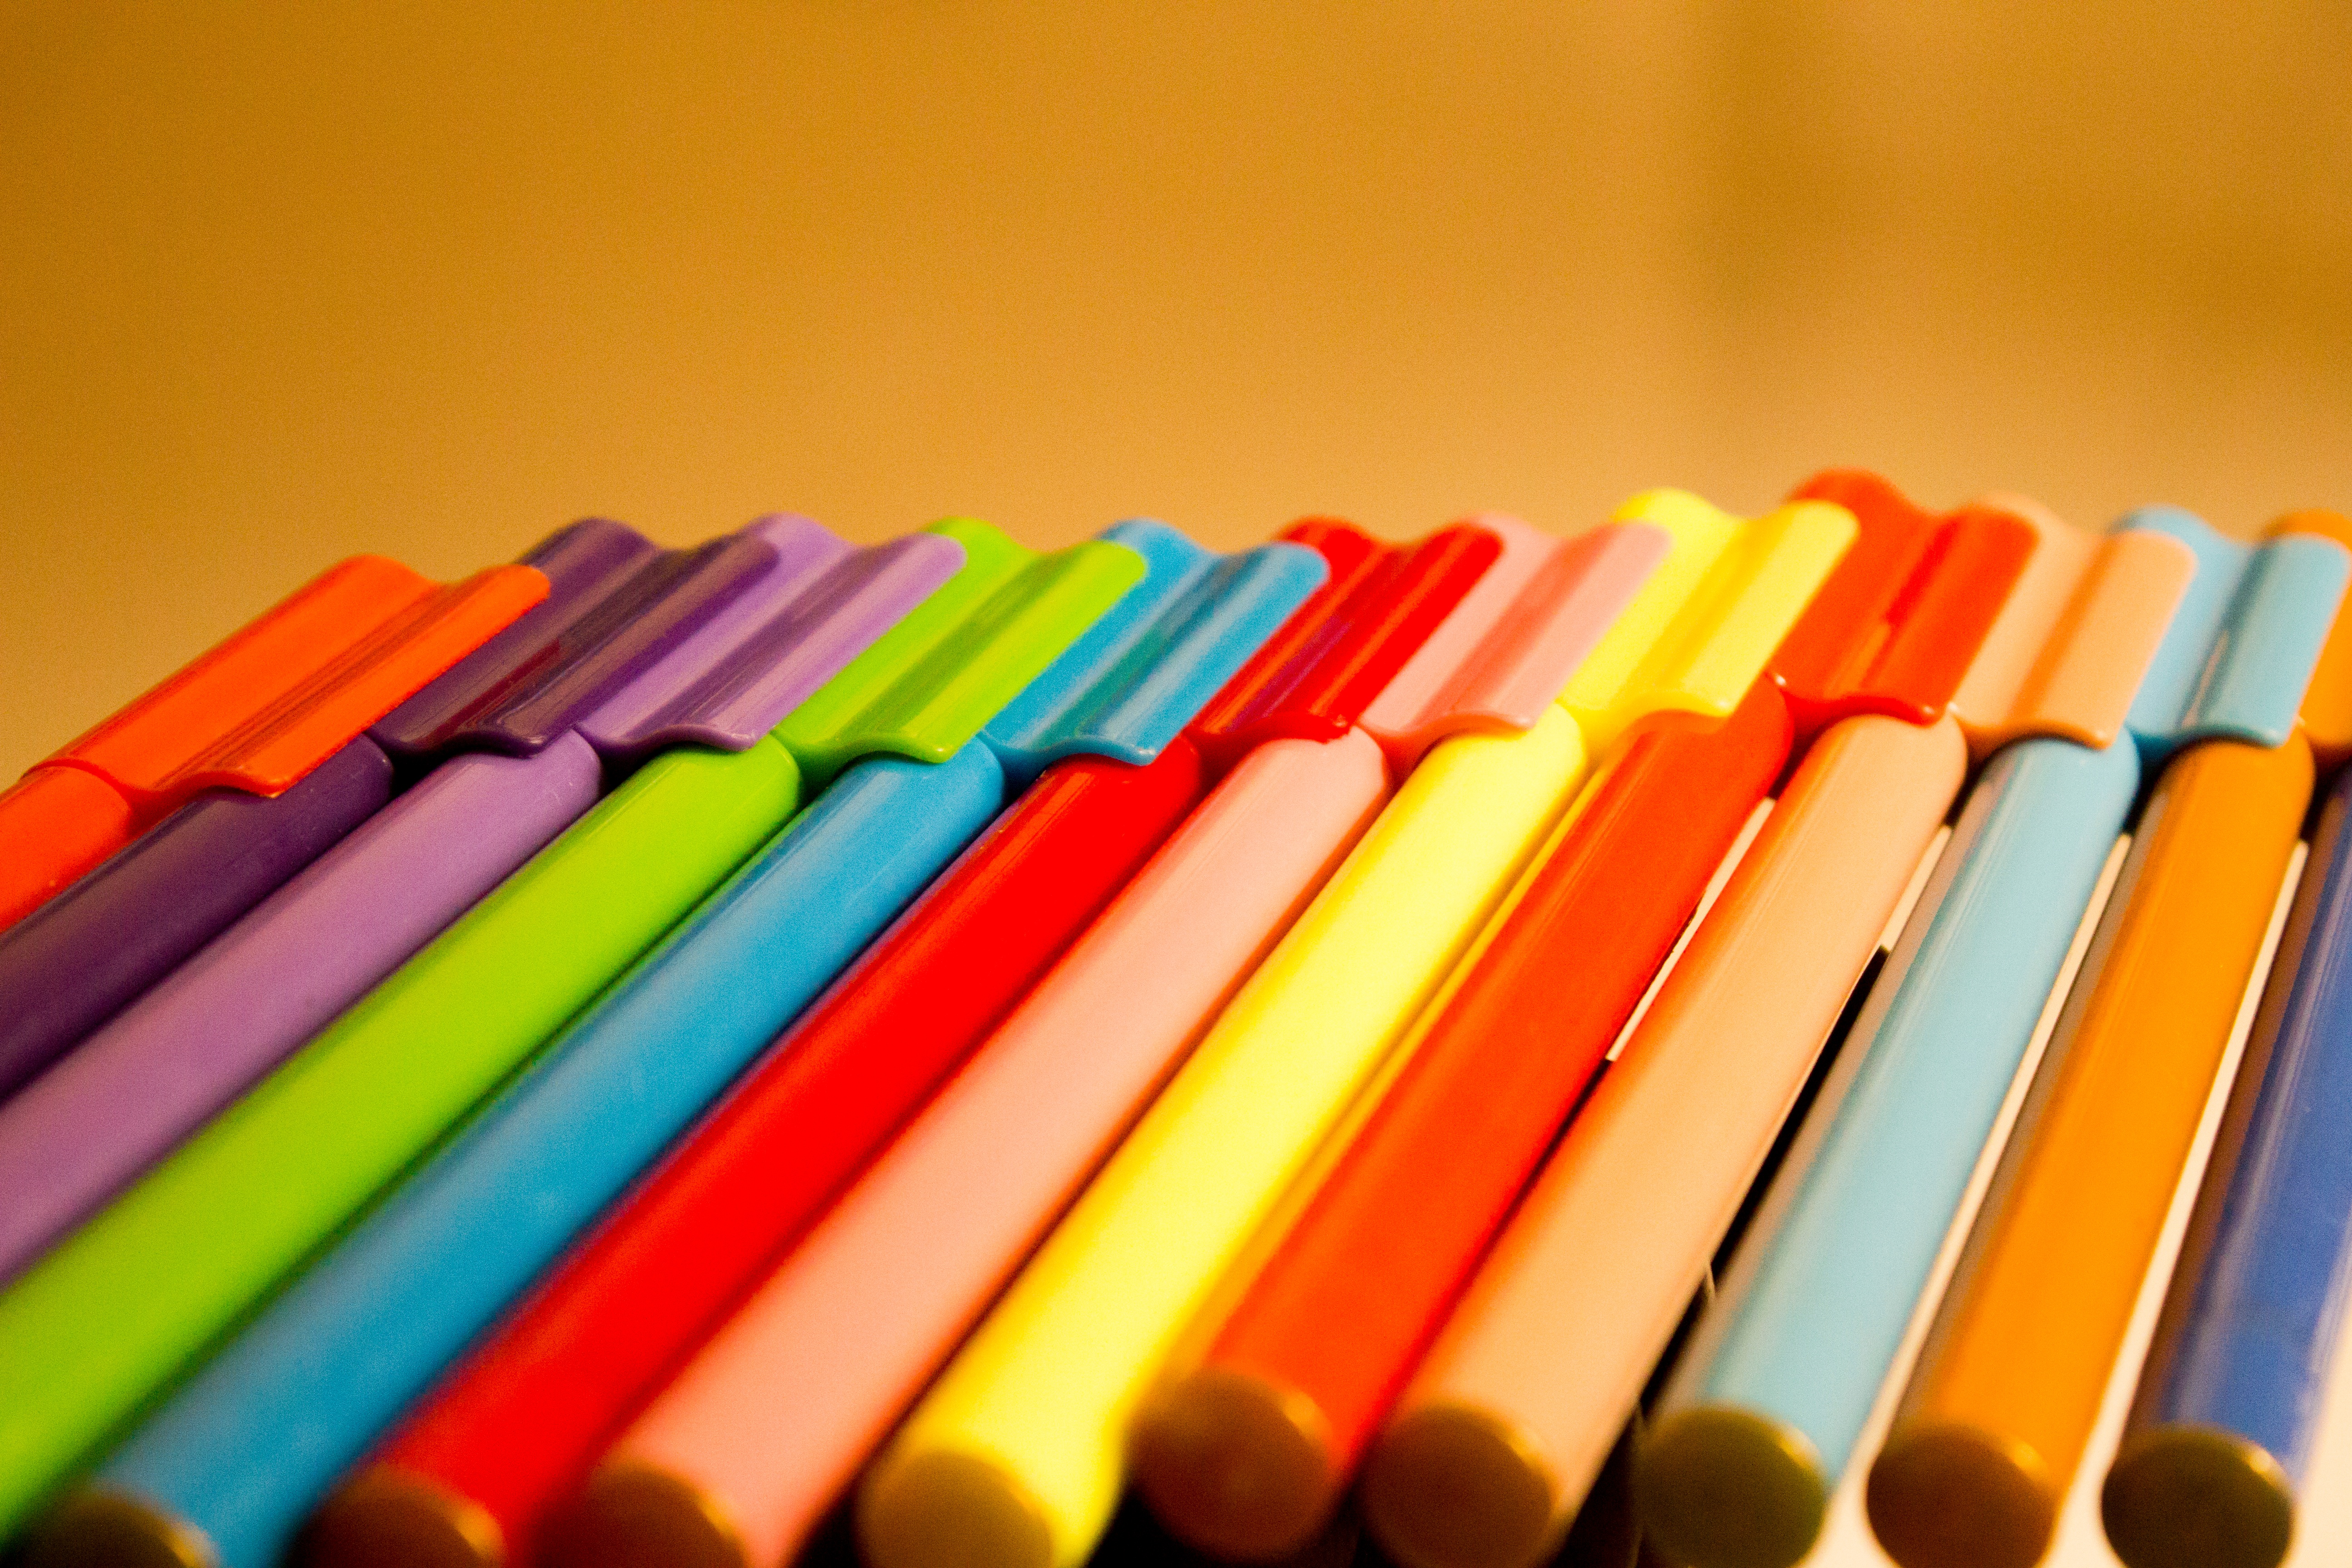
pencil, color, cue stick